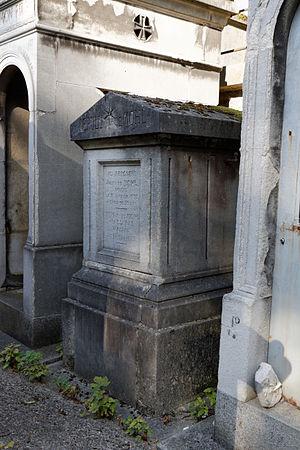
Sépulture de Jules Mohl (1800-1876), orientaliste qui marqua son époque dans le domaine de l'iranologie.
Jules Mohl est un orientaliste allemand ayant pris la nationalité française qui marqua son époque dans le domaine de l'iranologie.